Mark Teixeira

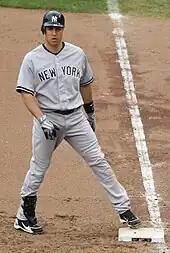
Teixeira on first base in 2011

On April 23, against the Angels, Teixeira was involved in a home-plate collision with Bobby Wilson while sliding home. Teixeira confessed that the collision was not intentional, and was not disciplined by the league for his action. On May 8, Teixeira became the second Yankees player to hit three home runs in one game against the Boston Red Sox, joining Lou Gehrig, who accomplished the feat on June 23, 1927. On June 20, against the New York Mets, Teixeira hit a grand slam off Johan Santana, proving to be the Yankees' only offense of the game in the 4–0 victory. Once again, Teixeira won the 2010 Gold Glove Award for American League first basemen. In 158 games of 2010, Teixeira finished with a .256 average, 33 home runs, and 108 runs batted in. He also led the American League with 113 runs scored. In the 2010 ALCS, Teixeira injured his hamstring, and did not play for the remainder of the playoffs. The Yankees lost the series to the Rangers in six games.